Guido Reil

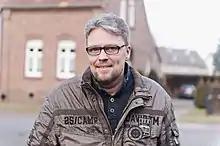
Reil in 2017

Guido Reil (born January 19, 1970 in Gelsenkirchen) is a German politician who is serving as an Alternative for Germany Member of the European Parliament.